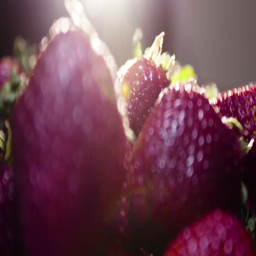
a close - up shot of fresh strawberries being served for breakfast